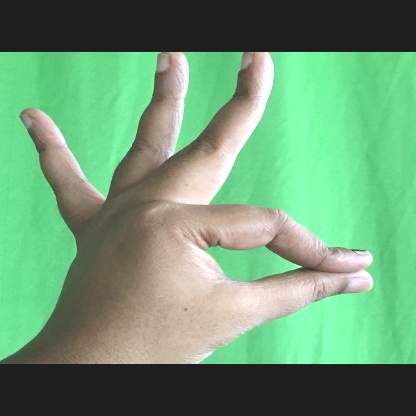
Mudra: Hamsasyam